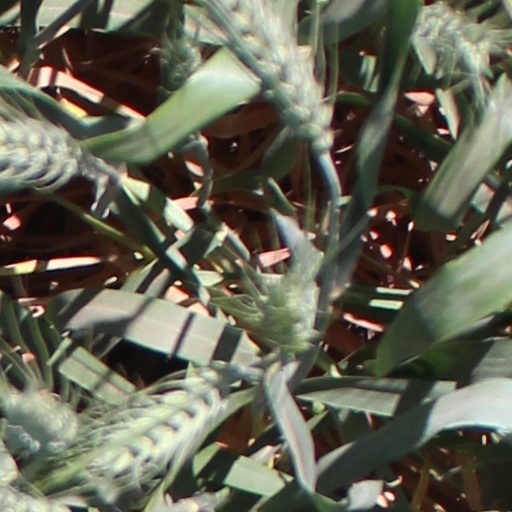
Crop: wheat